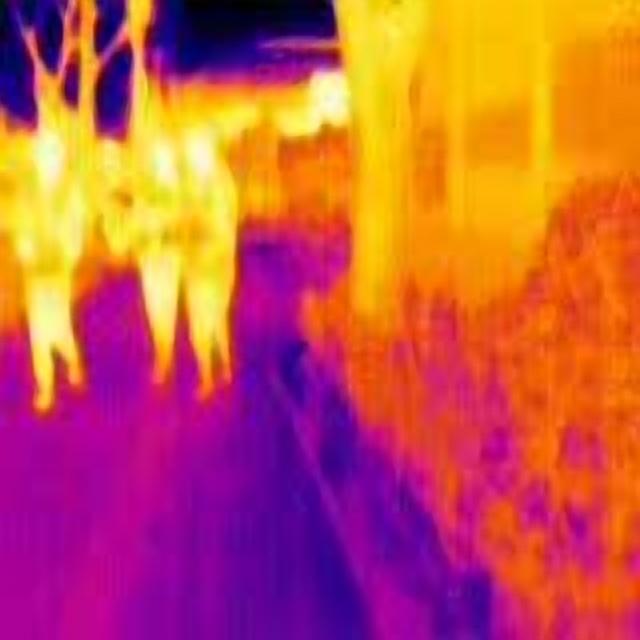
Detected objects:
label: person
label: person
label: person